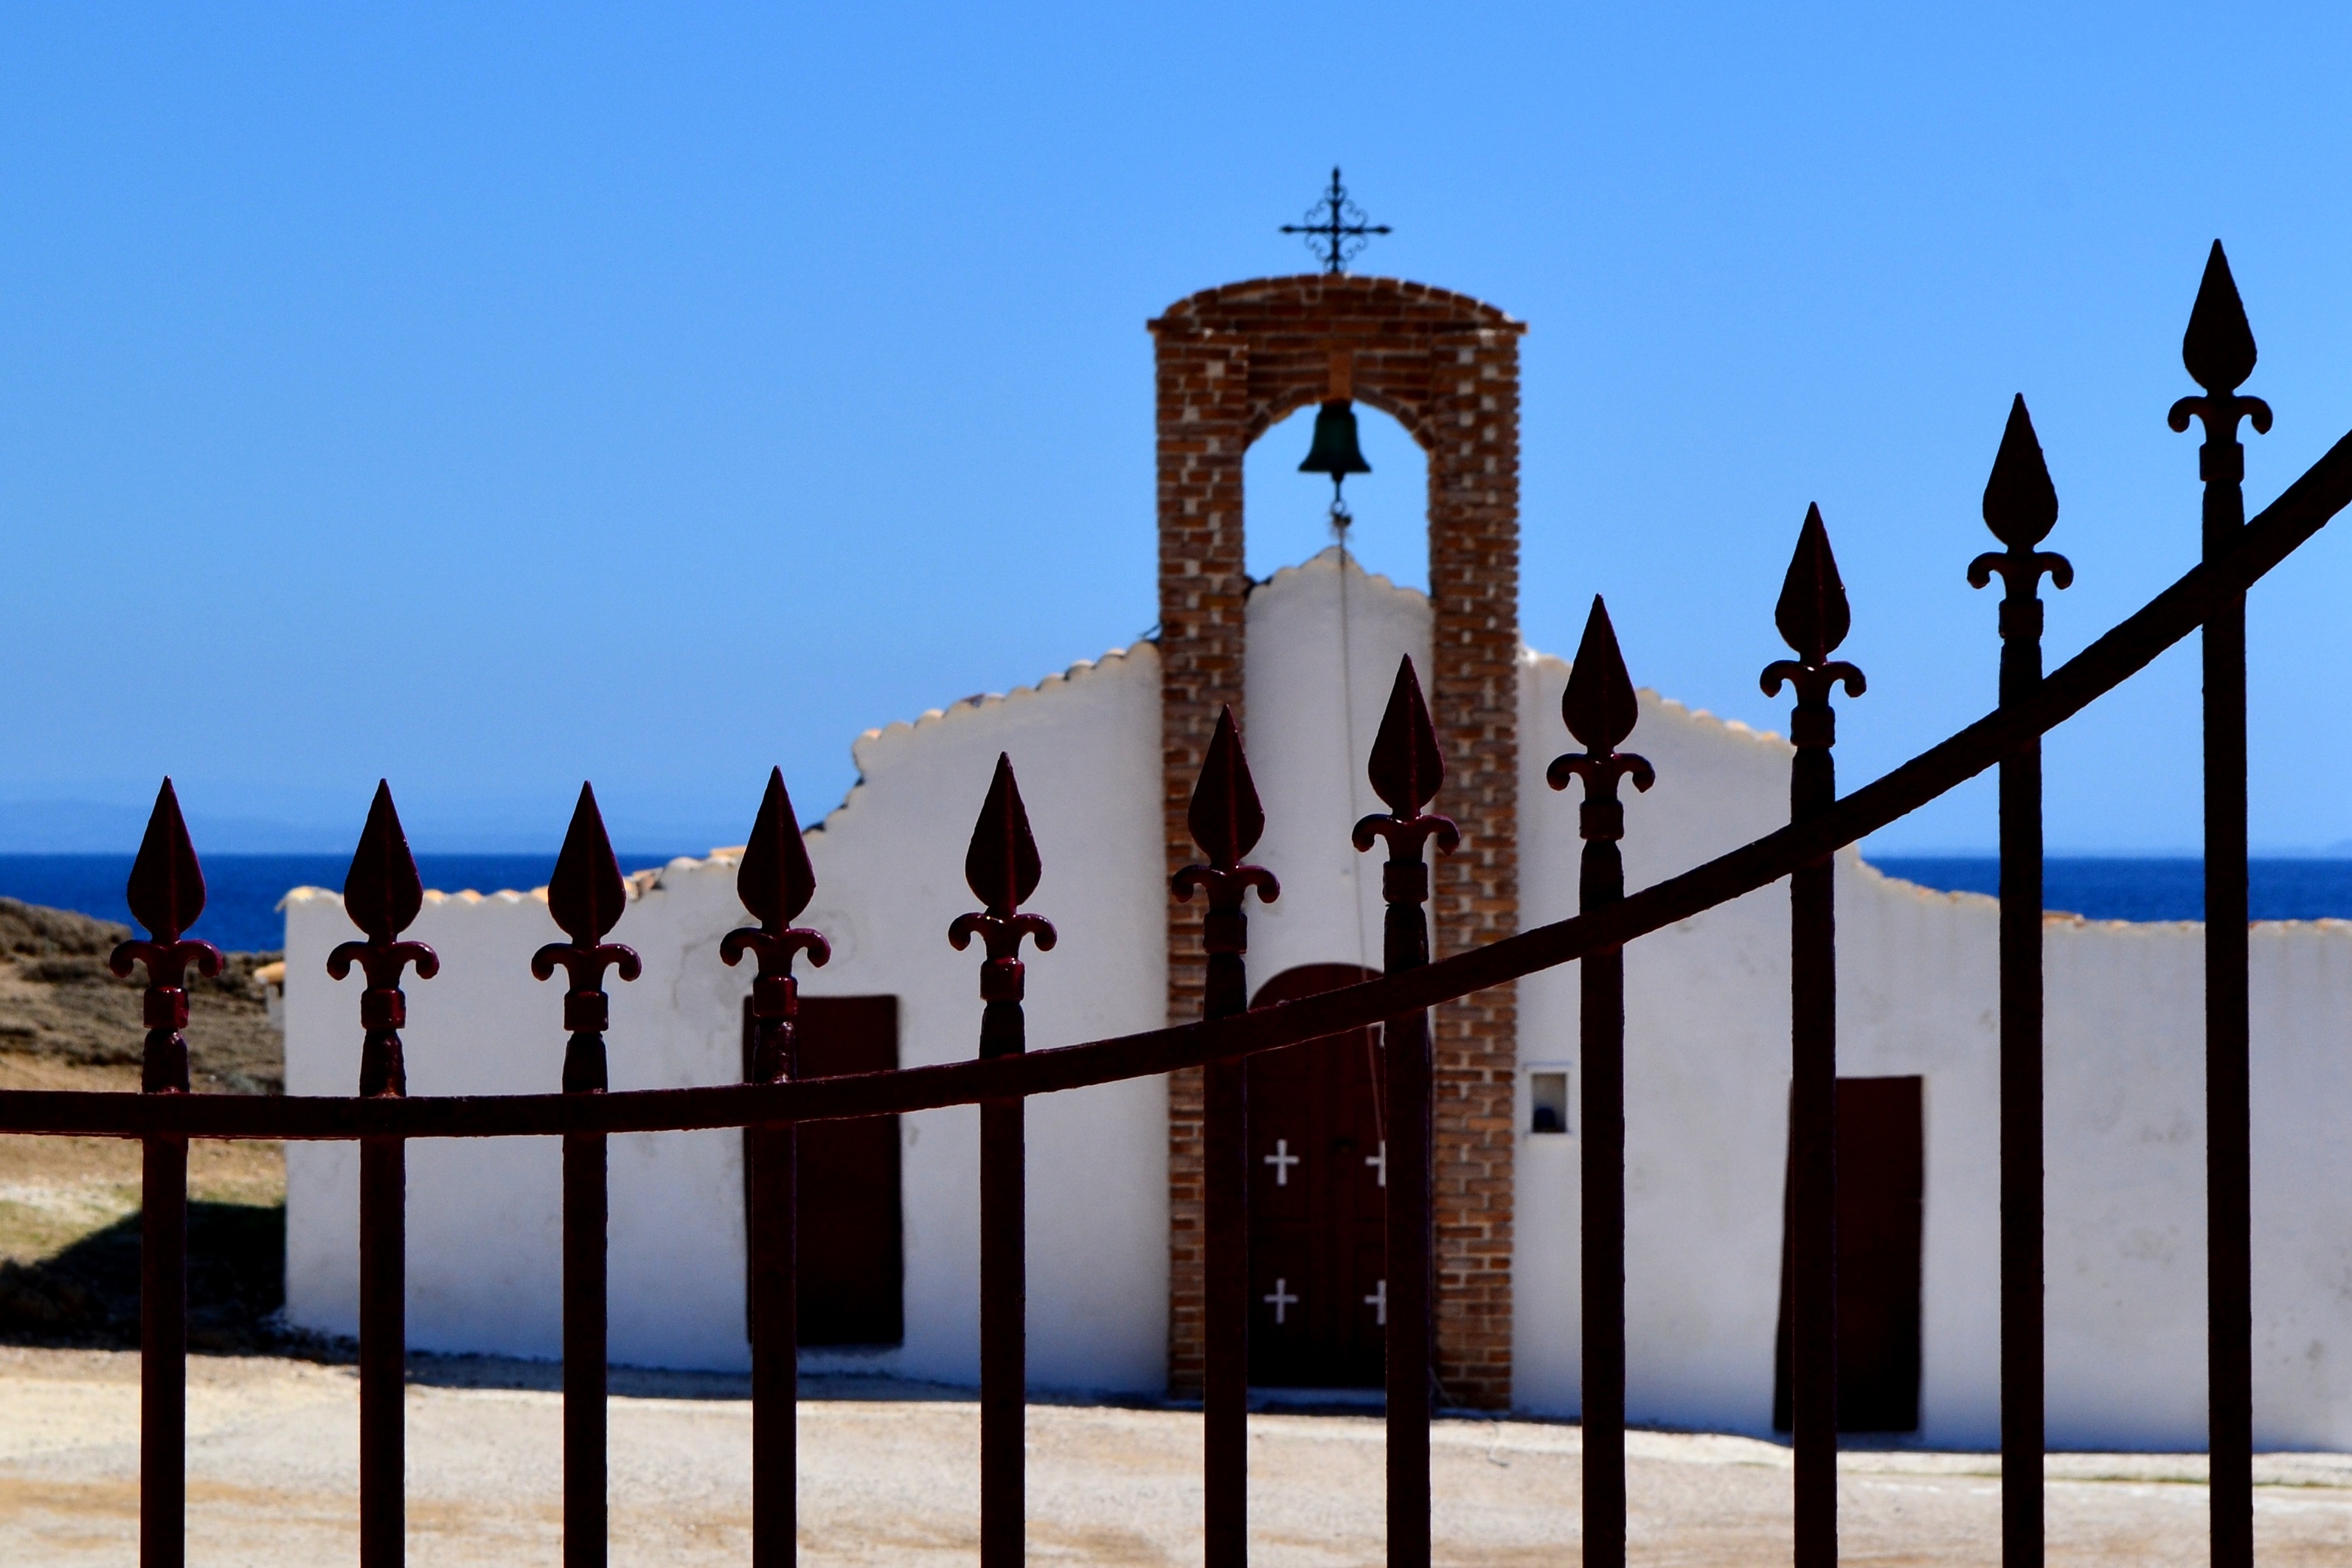
beach, sea, architecture, view, travel, tower, fencing, landmark, church, object, tourism, place of worship, temple, steeple, monastery, greece, mosque, sacred building, belfries, zakhyntos, the bell tower, nikolaos, st nicholas beach